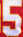
Number: 5